Suffolk University Law School

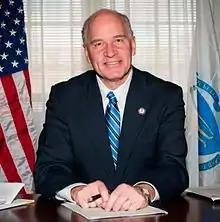
Massachusetts Congressman Bill Keating

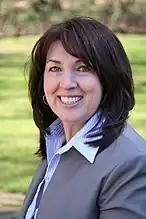

Graduates of the school include the U.S. Ambassador to Ireland Claire D. Cronin, Massachusetts Secretary of State William F. Galvin, General Counsel for the United States Senate Select Committee on Intelligence Brett Freedman, as well as U.S. Representatives Bill Keating and Martin "Marty" Meehan (Meehan served in the House from 1993 to 2007, and is currently president of University of Massachusetts), and the late Congressman Joe Moakley (1973–2001). Several members of the Rhode Island House of Representatives are Suffolk Law alumni, including current Speaker of the House Joe Shekarchi and Senate Majority Leader Michael McCaffrey.